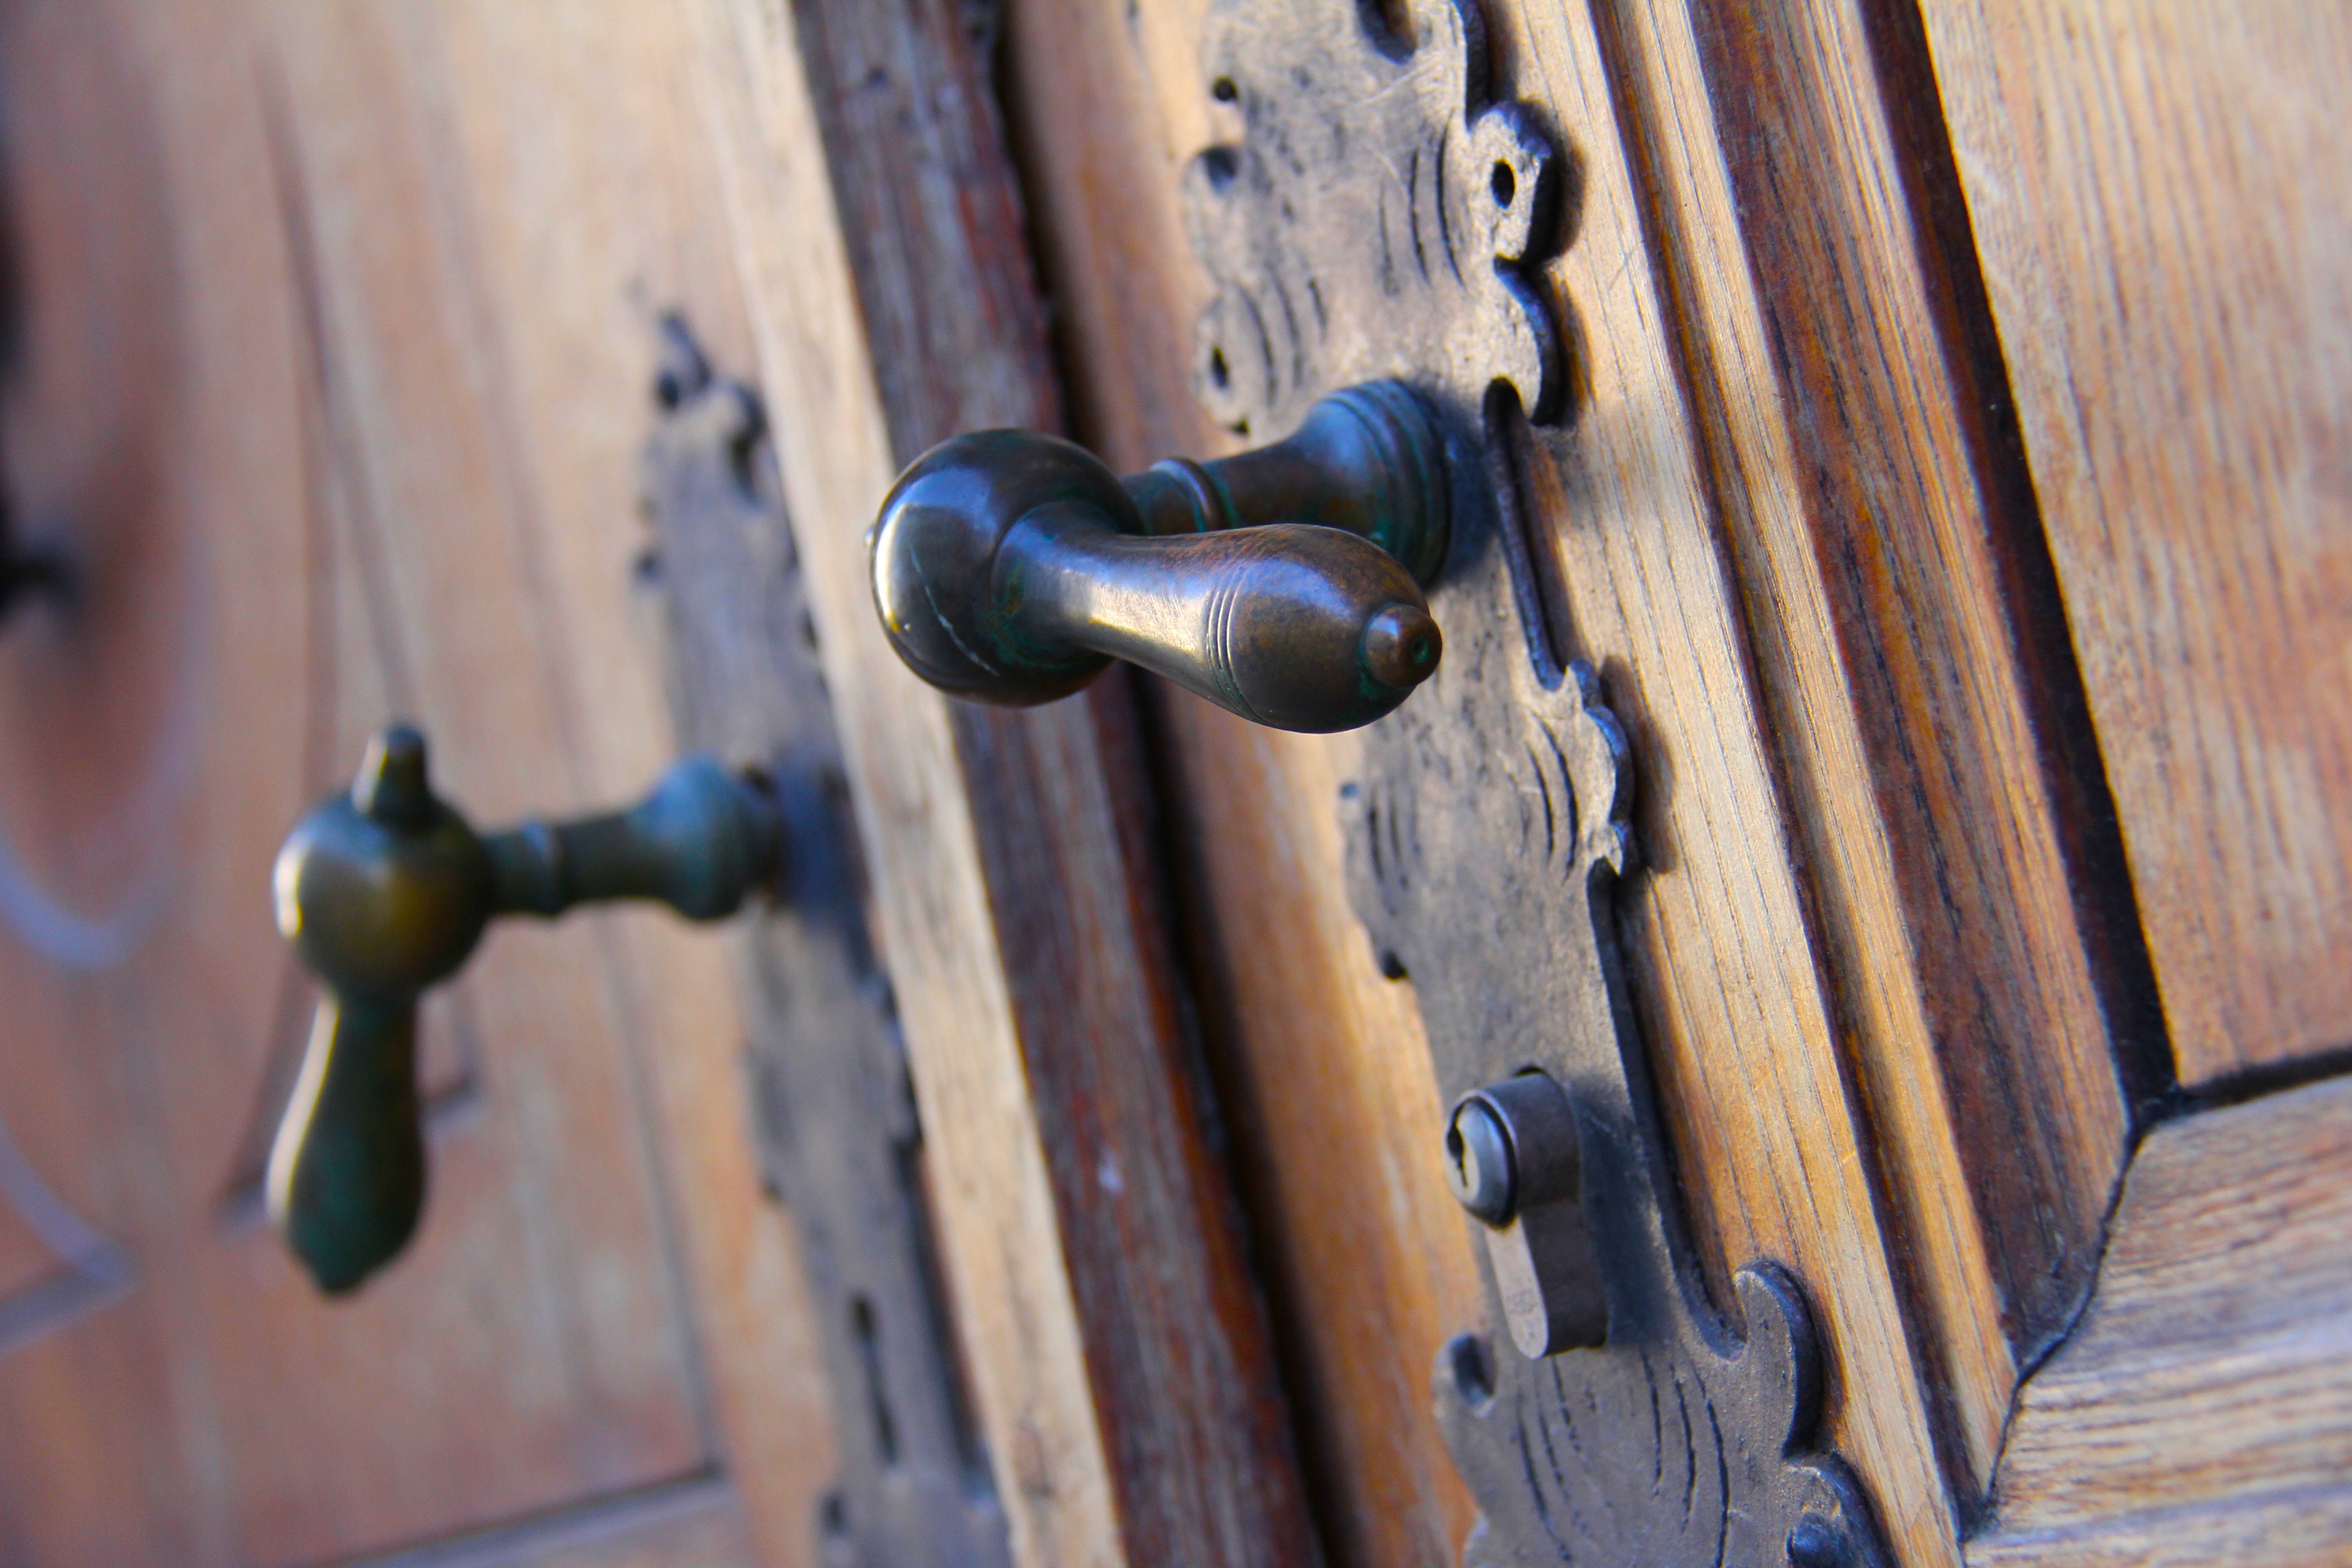
wood, antique, europe, mast, door, denmark, copenhagen, iron, traditional, man made object, door handles, trinitatis kirke, antique door